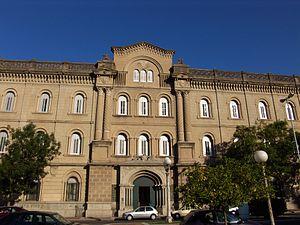
La province de Santa Fe est une province du Centre-Est de l'Argentine. Sa capitale est la ville de Santa Fe.